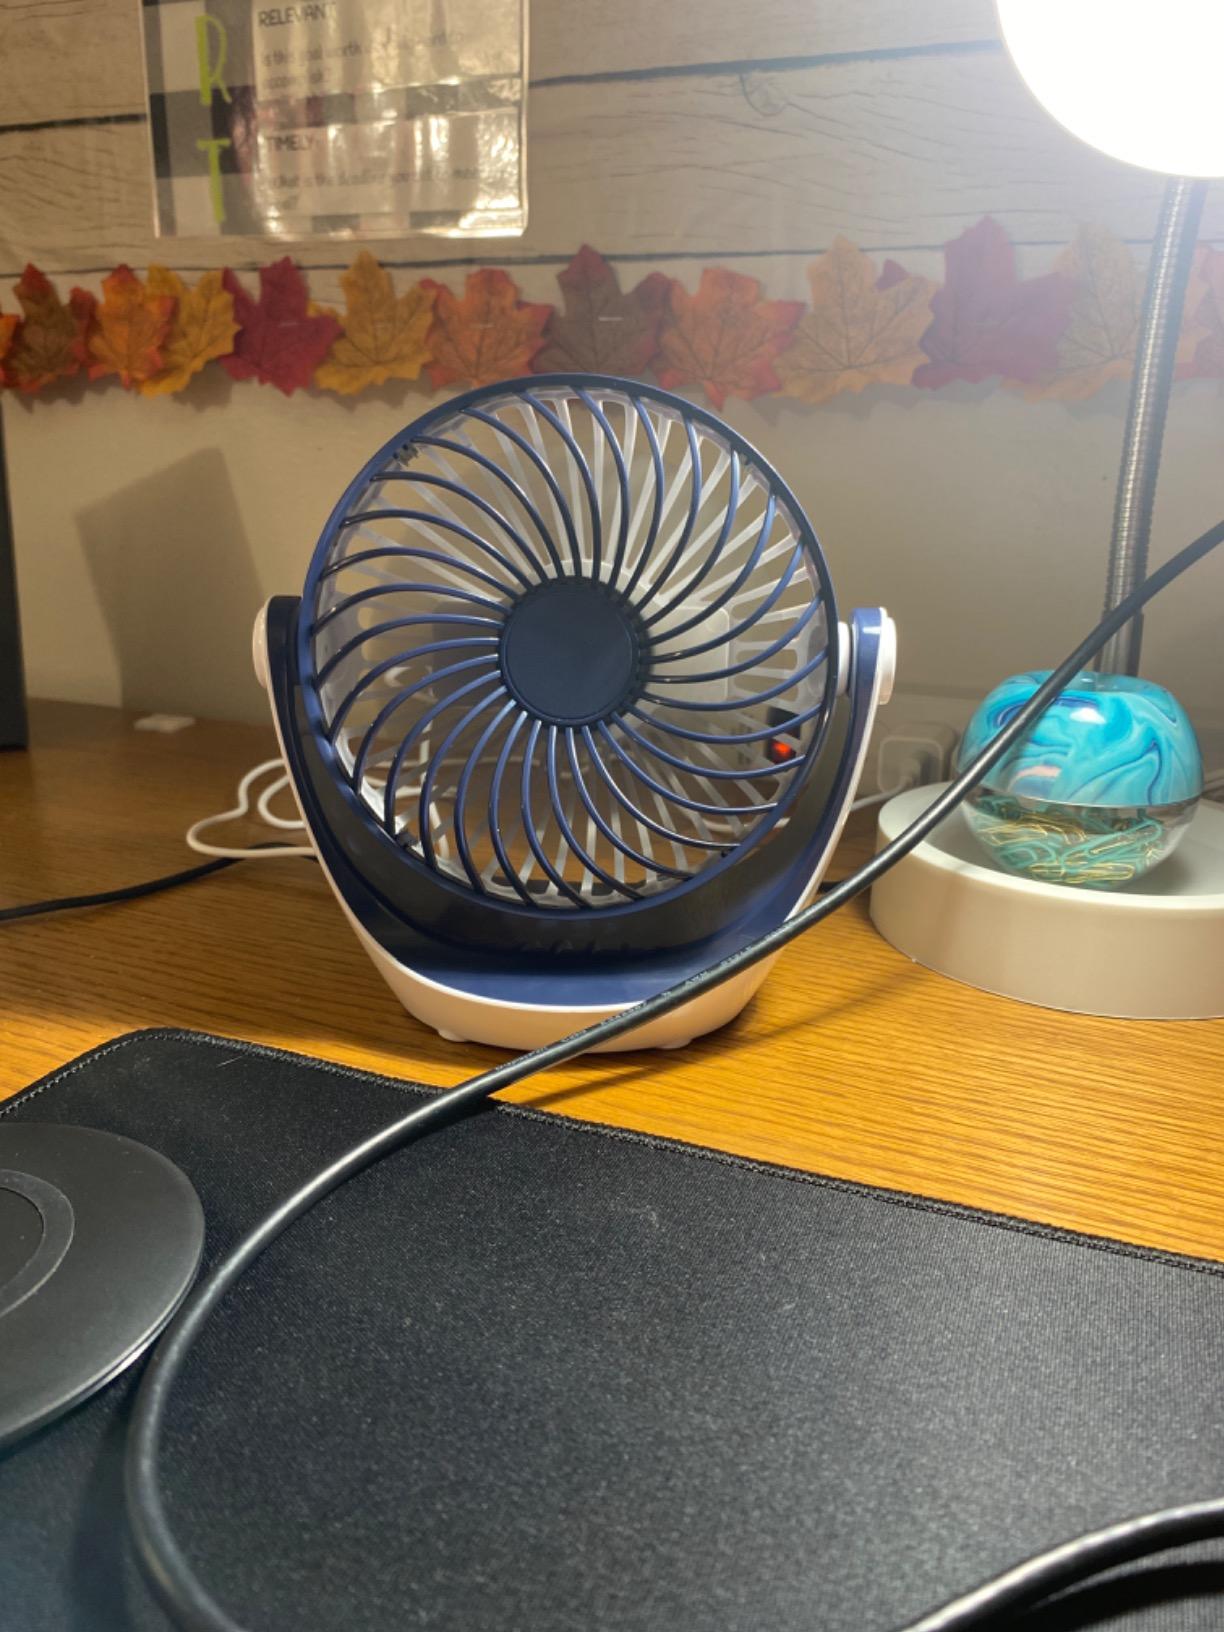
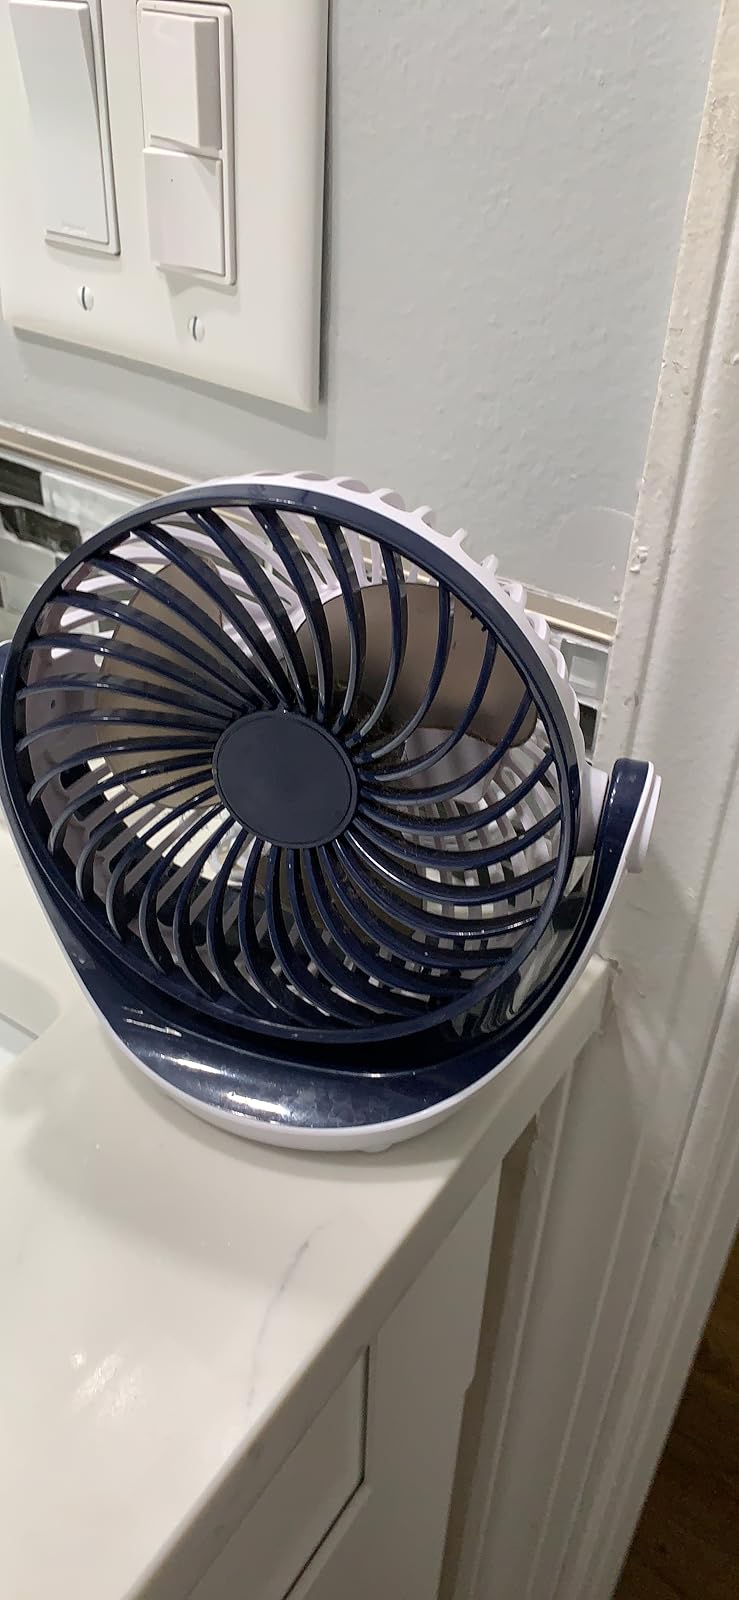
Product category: fan
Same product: yes